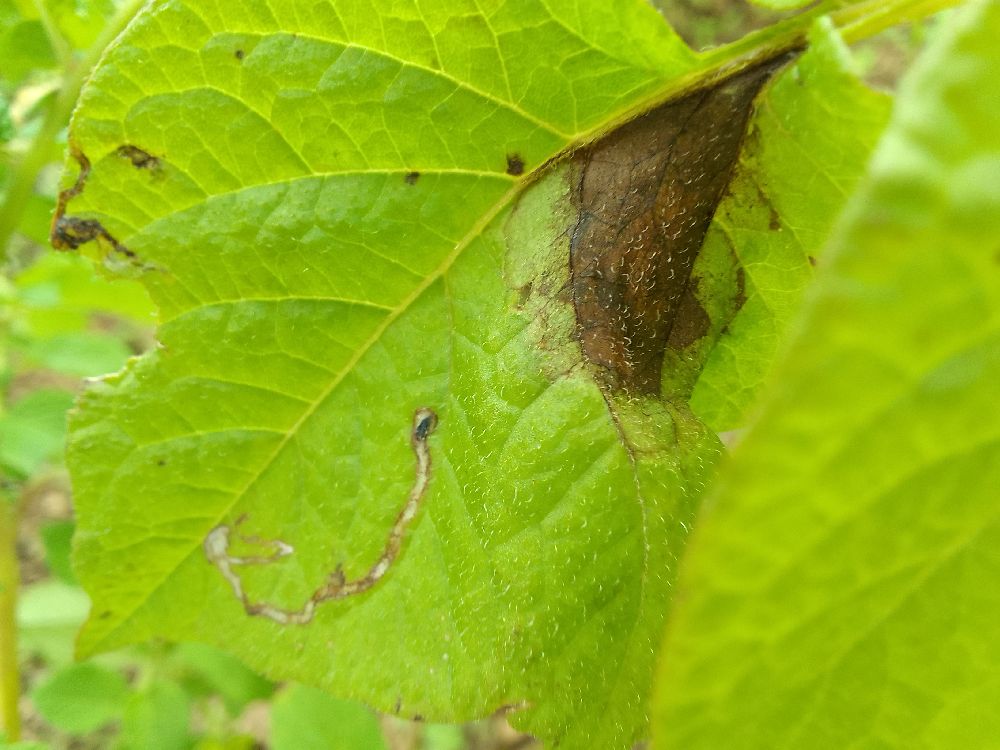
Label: Late blight